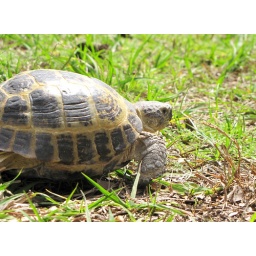
My boyfriend's Russian tortoise playing in the grass